List of mammals of Ceuta, Melilla and the Plazas de Soberanía

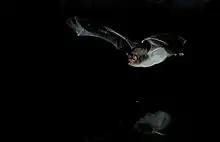
Long-fingered bat

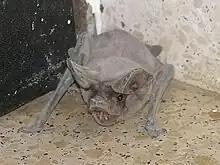
European free-tailed bat

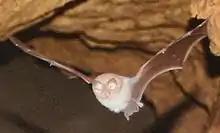
Mediterranean horseshoe bat

The bats' most distinguishing feature is that their forelimbs are developed as wings, making them the only mammals capable of flight. Bat species account for about 20% of all mammals.